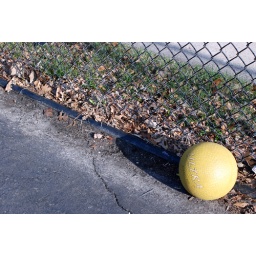
A yellow playground ball left out in the Smith school yard early in the morning.